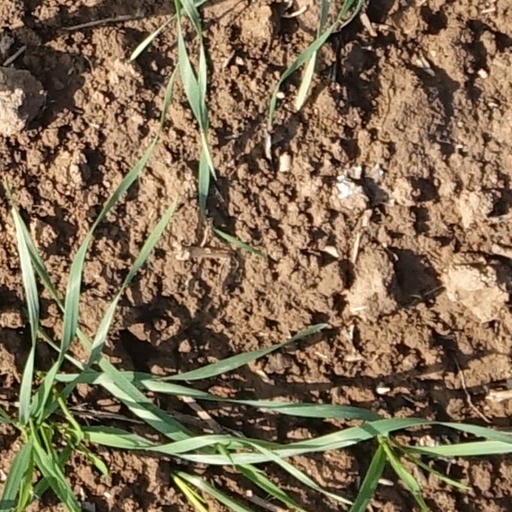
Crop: wheat